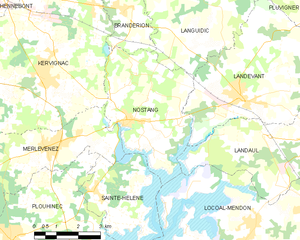
Nostang [nɔstɑ̃] est une commune française située dans le département du Morbihan, en région Bretagne.